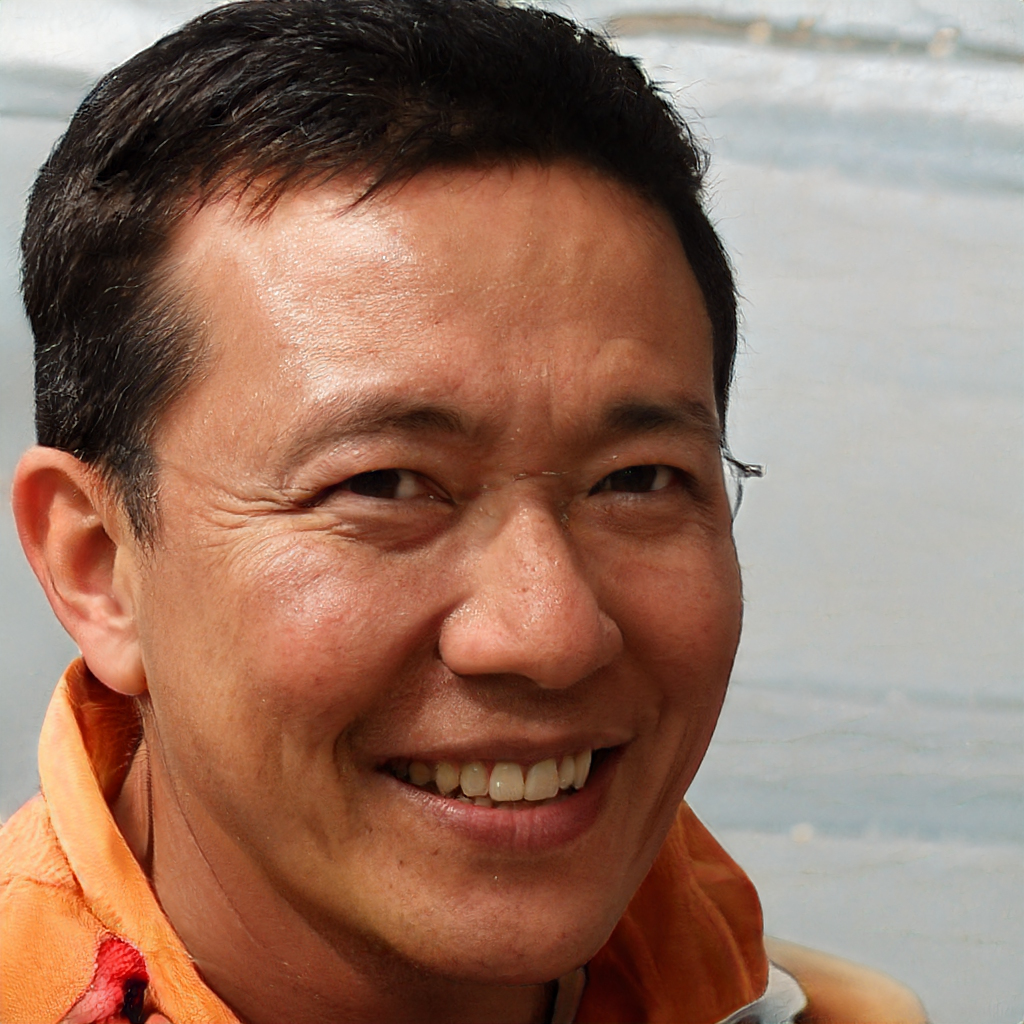
Gender: Male